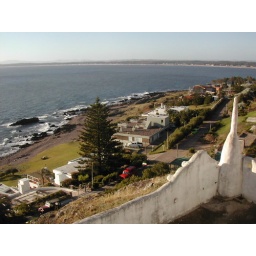
View from the big white house in Uruguay